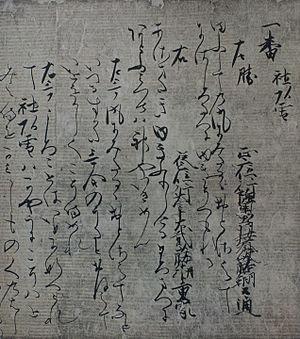
Le terme « Trésor national » est utilisé depuis 1897 pour désigner les biens les plus précieux du patrimoine culturel du Japon
Le Maeda Ikutokukai est une fondation d'intérêt public japonaise fondée le 26 février 1926 pour la gestion et la préservation de l'héritage culturel du clan Maeda, maître du domaine de Kaga. Son siège se trouve à Komaba, Meguro.